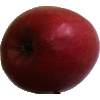
Label: apple_crimson_snow